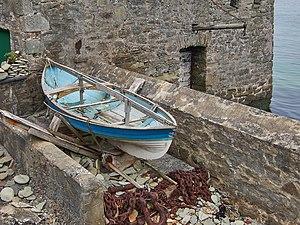
Un yoal, souvent désigné sous le nom de ness yoal, est un type de bateau à rames et voile carrée, à bordage à clin et double terminaison. Il dérive de l'oselvar norvégien et est utilisé traditionnellement dans les îles Shetland.